Herbert J. Sweet

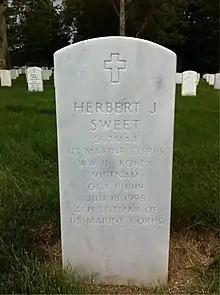
Grave at Arlington National Cemetery

Sweet died June 18, 1998, of respiratory failure at his home in Alexandria, Virginia. He was buried with full military honors at Arlington National Cemetery.